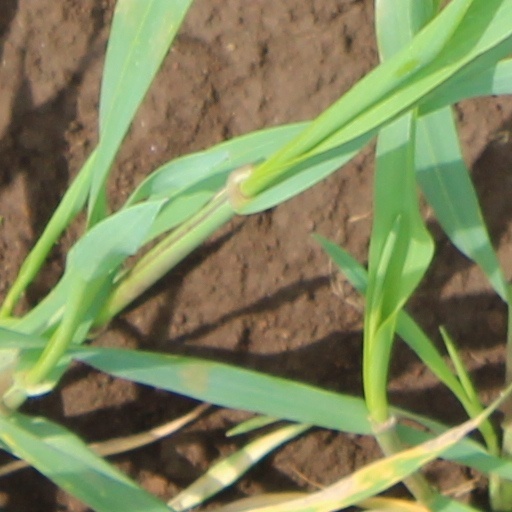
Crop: wheat